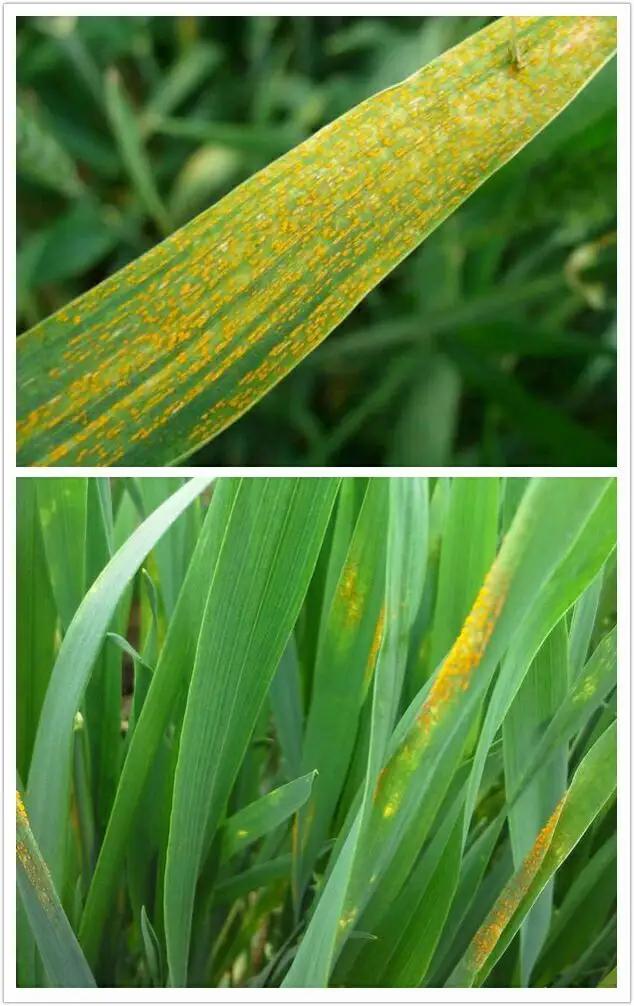
Plant: Wheat
Disease: wheat stripe rust